Miraculous births

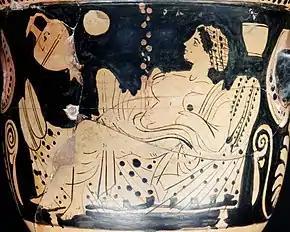
Ancient Boeotian bell-krater showing Zeus impregnating Danaë in the form of a shower of gold, circa 450–425 BC

The love of a god for a mortal, resulting in the birth of a hero, is one notable deviation from the tradition of the origin of gods. The legend of Perseus, whose mother conceived him when Jupiter came to her in the form of a shower of gold, is one example of this type (cf. Ovid, Metamorphoses, Book IV). The "Greek Anthology" has the following: Zeus, turned to gold, piercing the brazen chamber of Danae, cut the knot of intact virginity.